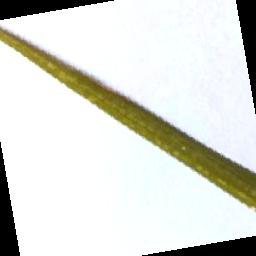
Label: Rice___Leaf_Blast